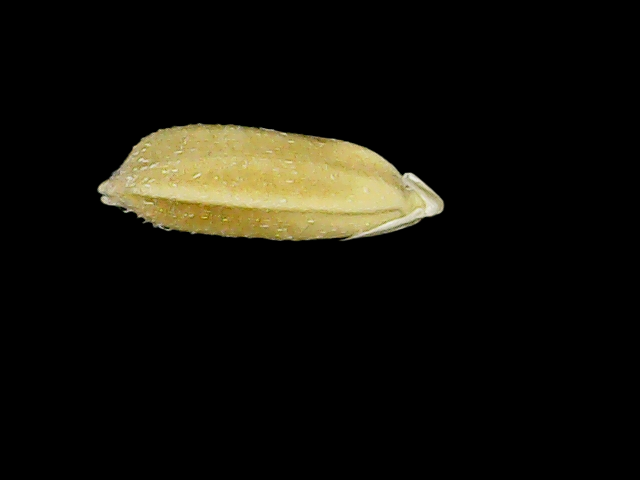
Rice variety: Bd95